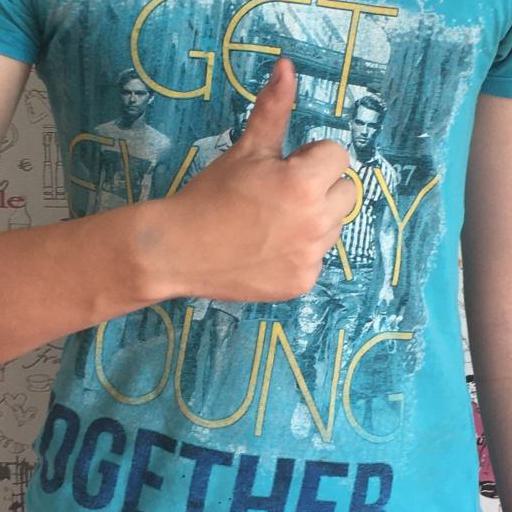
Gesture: like